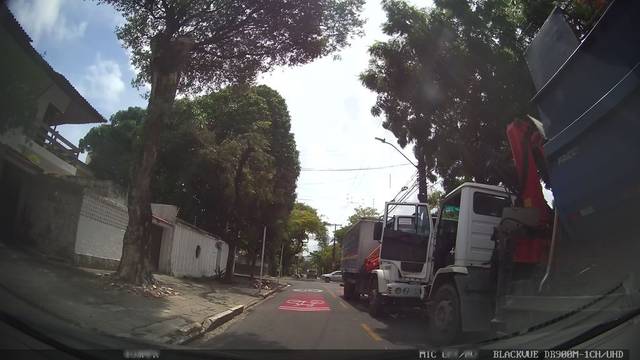
Region: Brazil
Coordinates: -8.033, -34.886